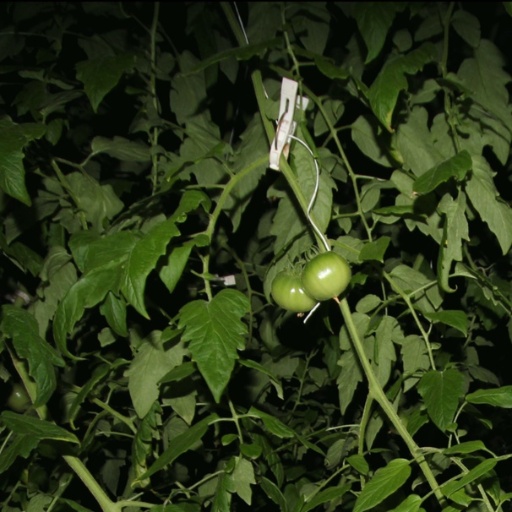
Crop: tomato